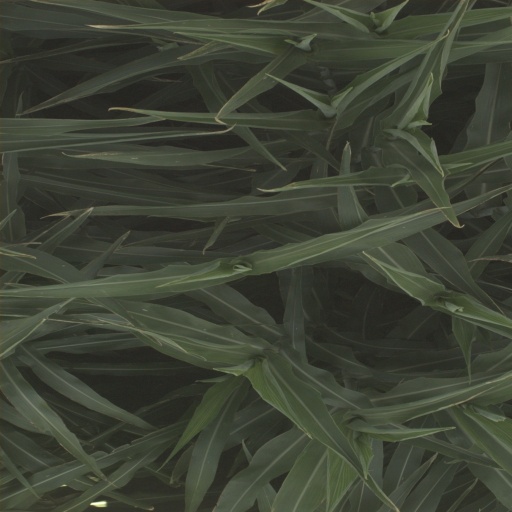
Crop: sorghum